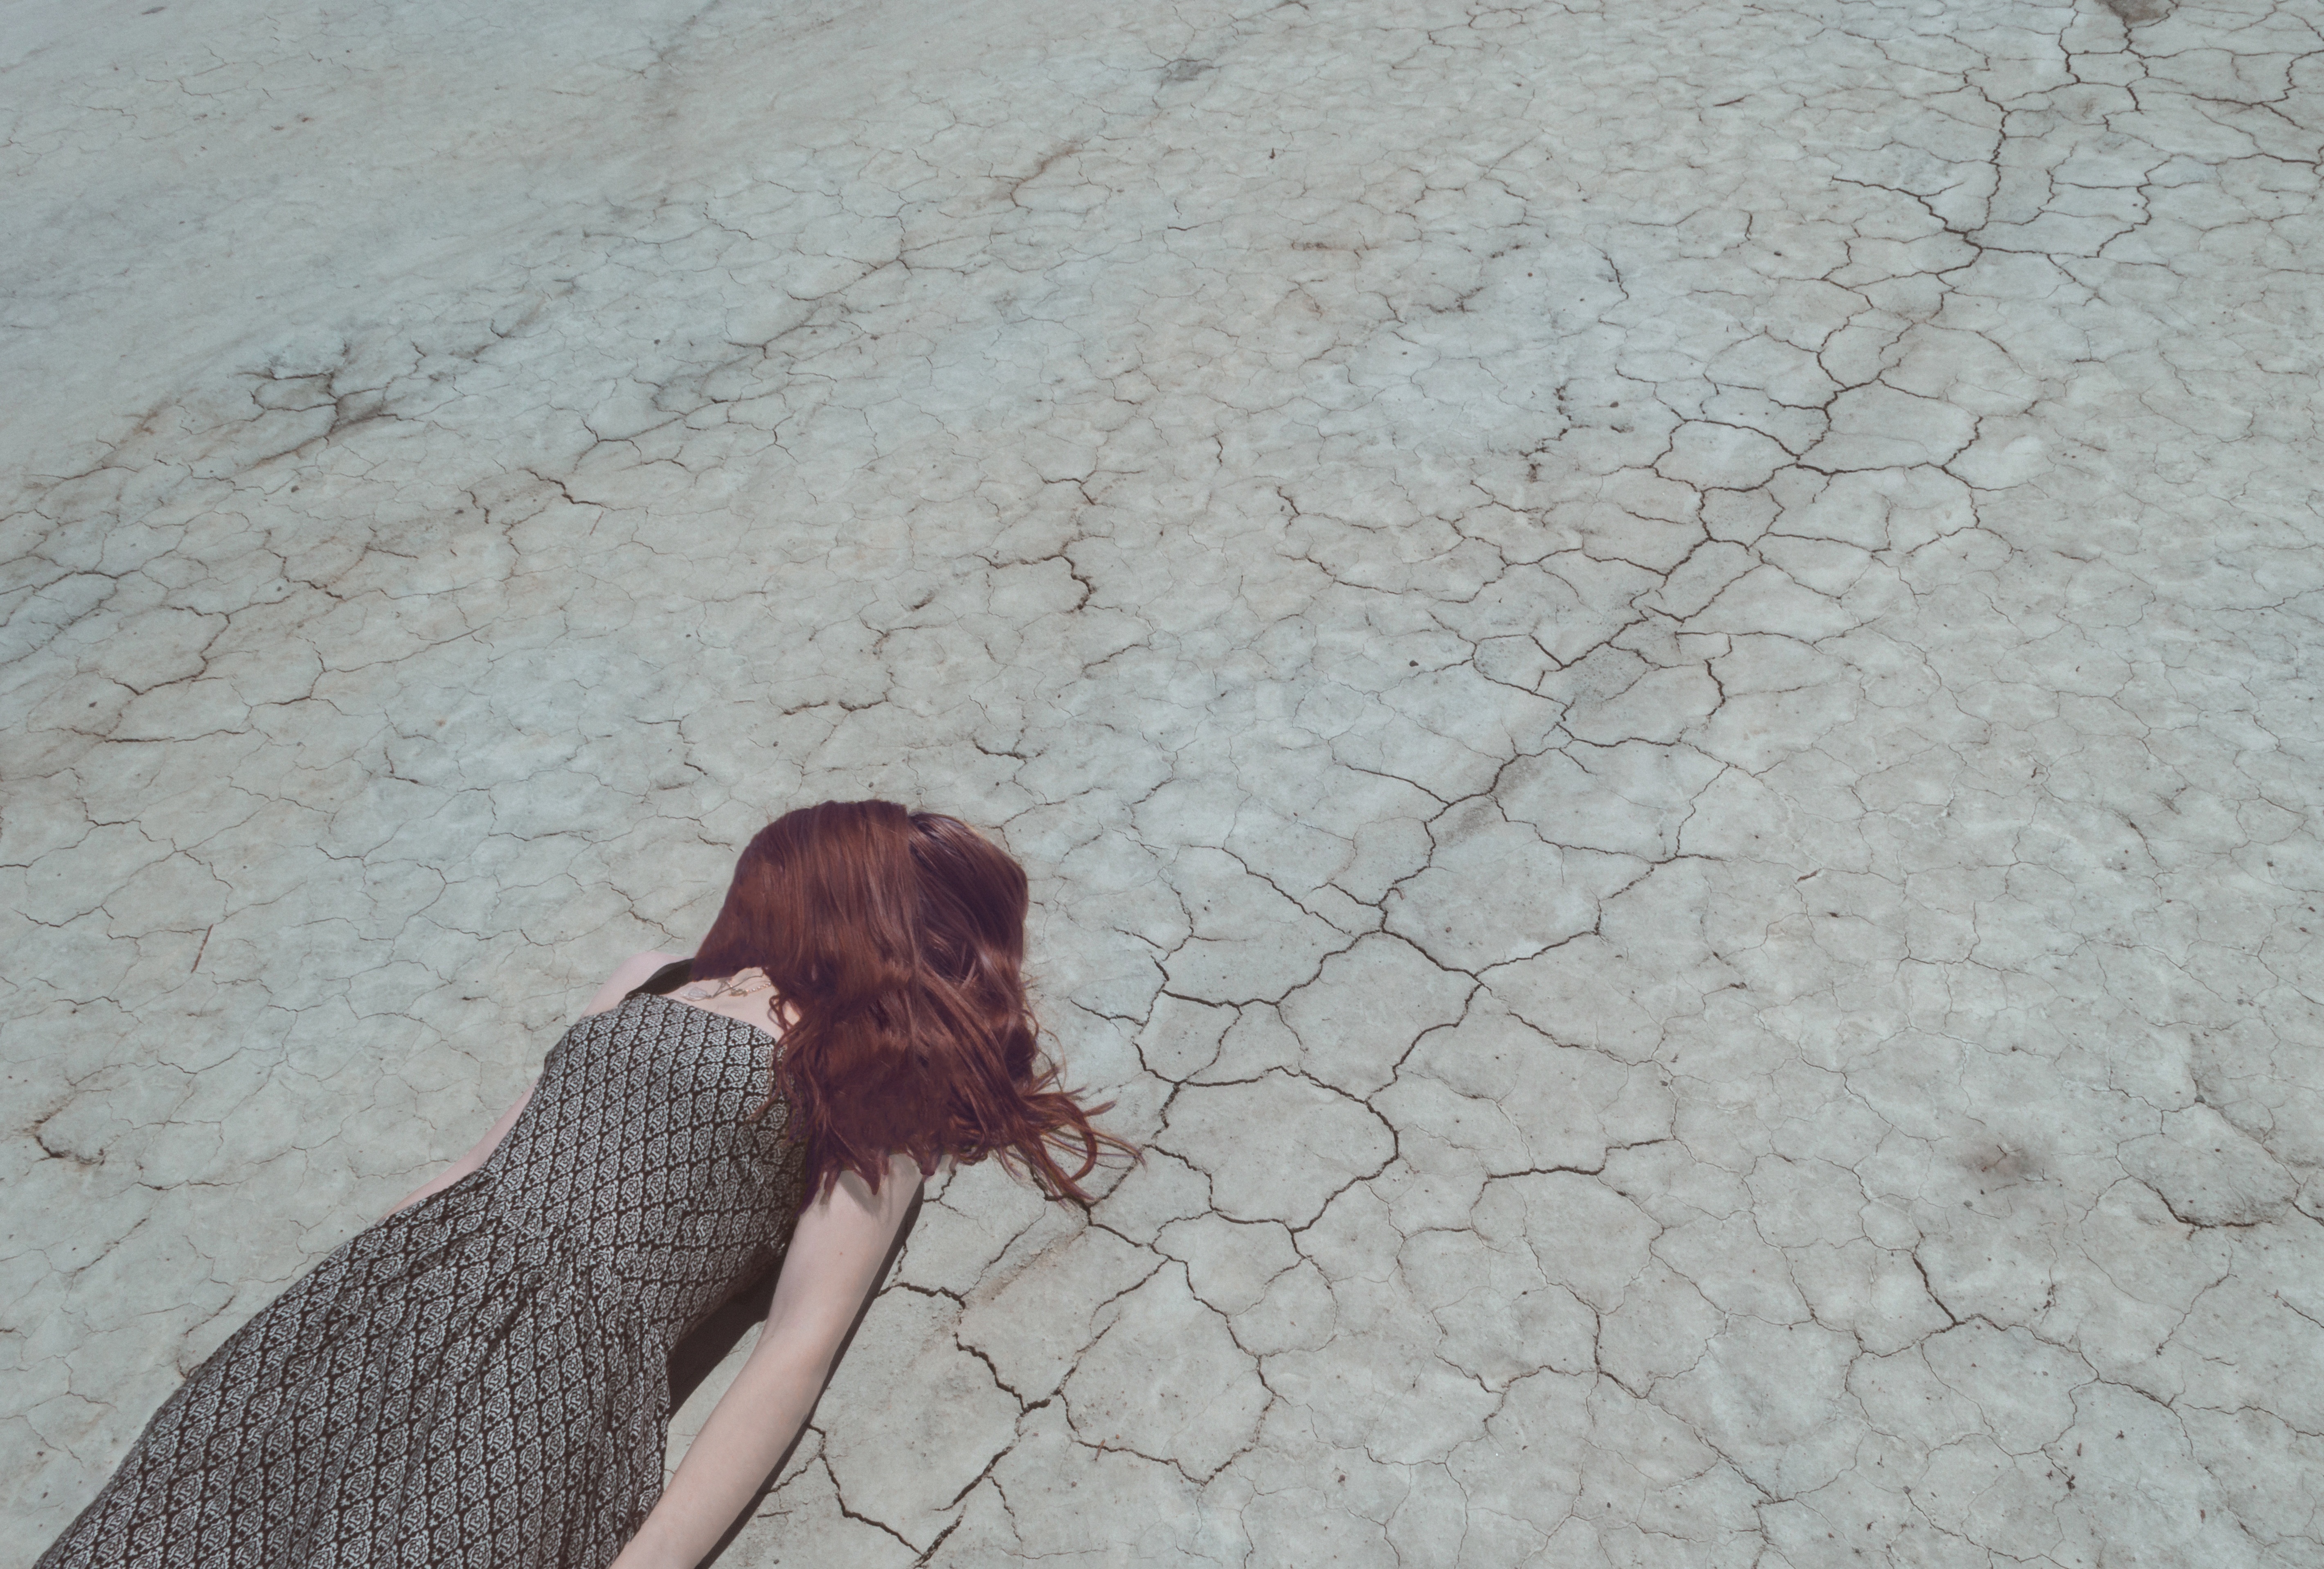
sand, woman, floor, dry, broken, cracked, red hair, falling, art, dress, laying down, crisis, anonymous, down, loss, metaphor, depression, anxiety, failure, panic, flooring, injured, stressed, falling down, stumbling, downturn